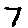
Label: 7